Castration

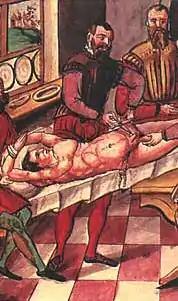
The procedure of castration as punishment during the 16th century

Wim Deetman was criticized by the Dutch parliament for excluding evidence of castration in his report on sexual abuse by the Roman Catholic Church, where ten children were allegedly "punished" by castration in the 1950s for reporting sexual abuse by Roman Catholic priests. The Deetman Commission had rejected it as the person who reported the incident admitted it was speculative.